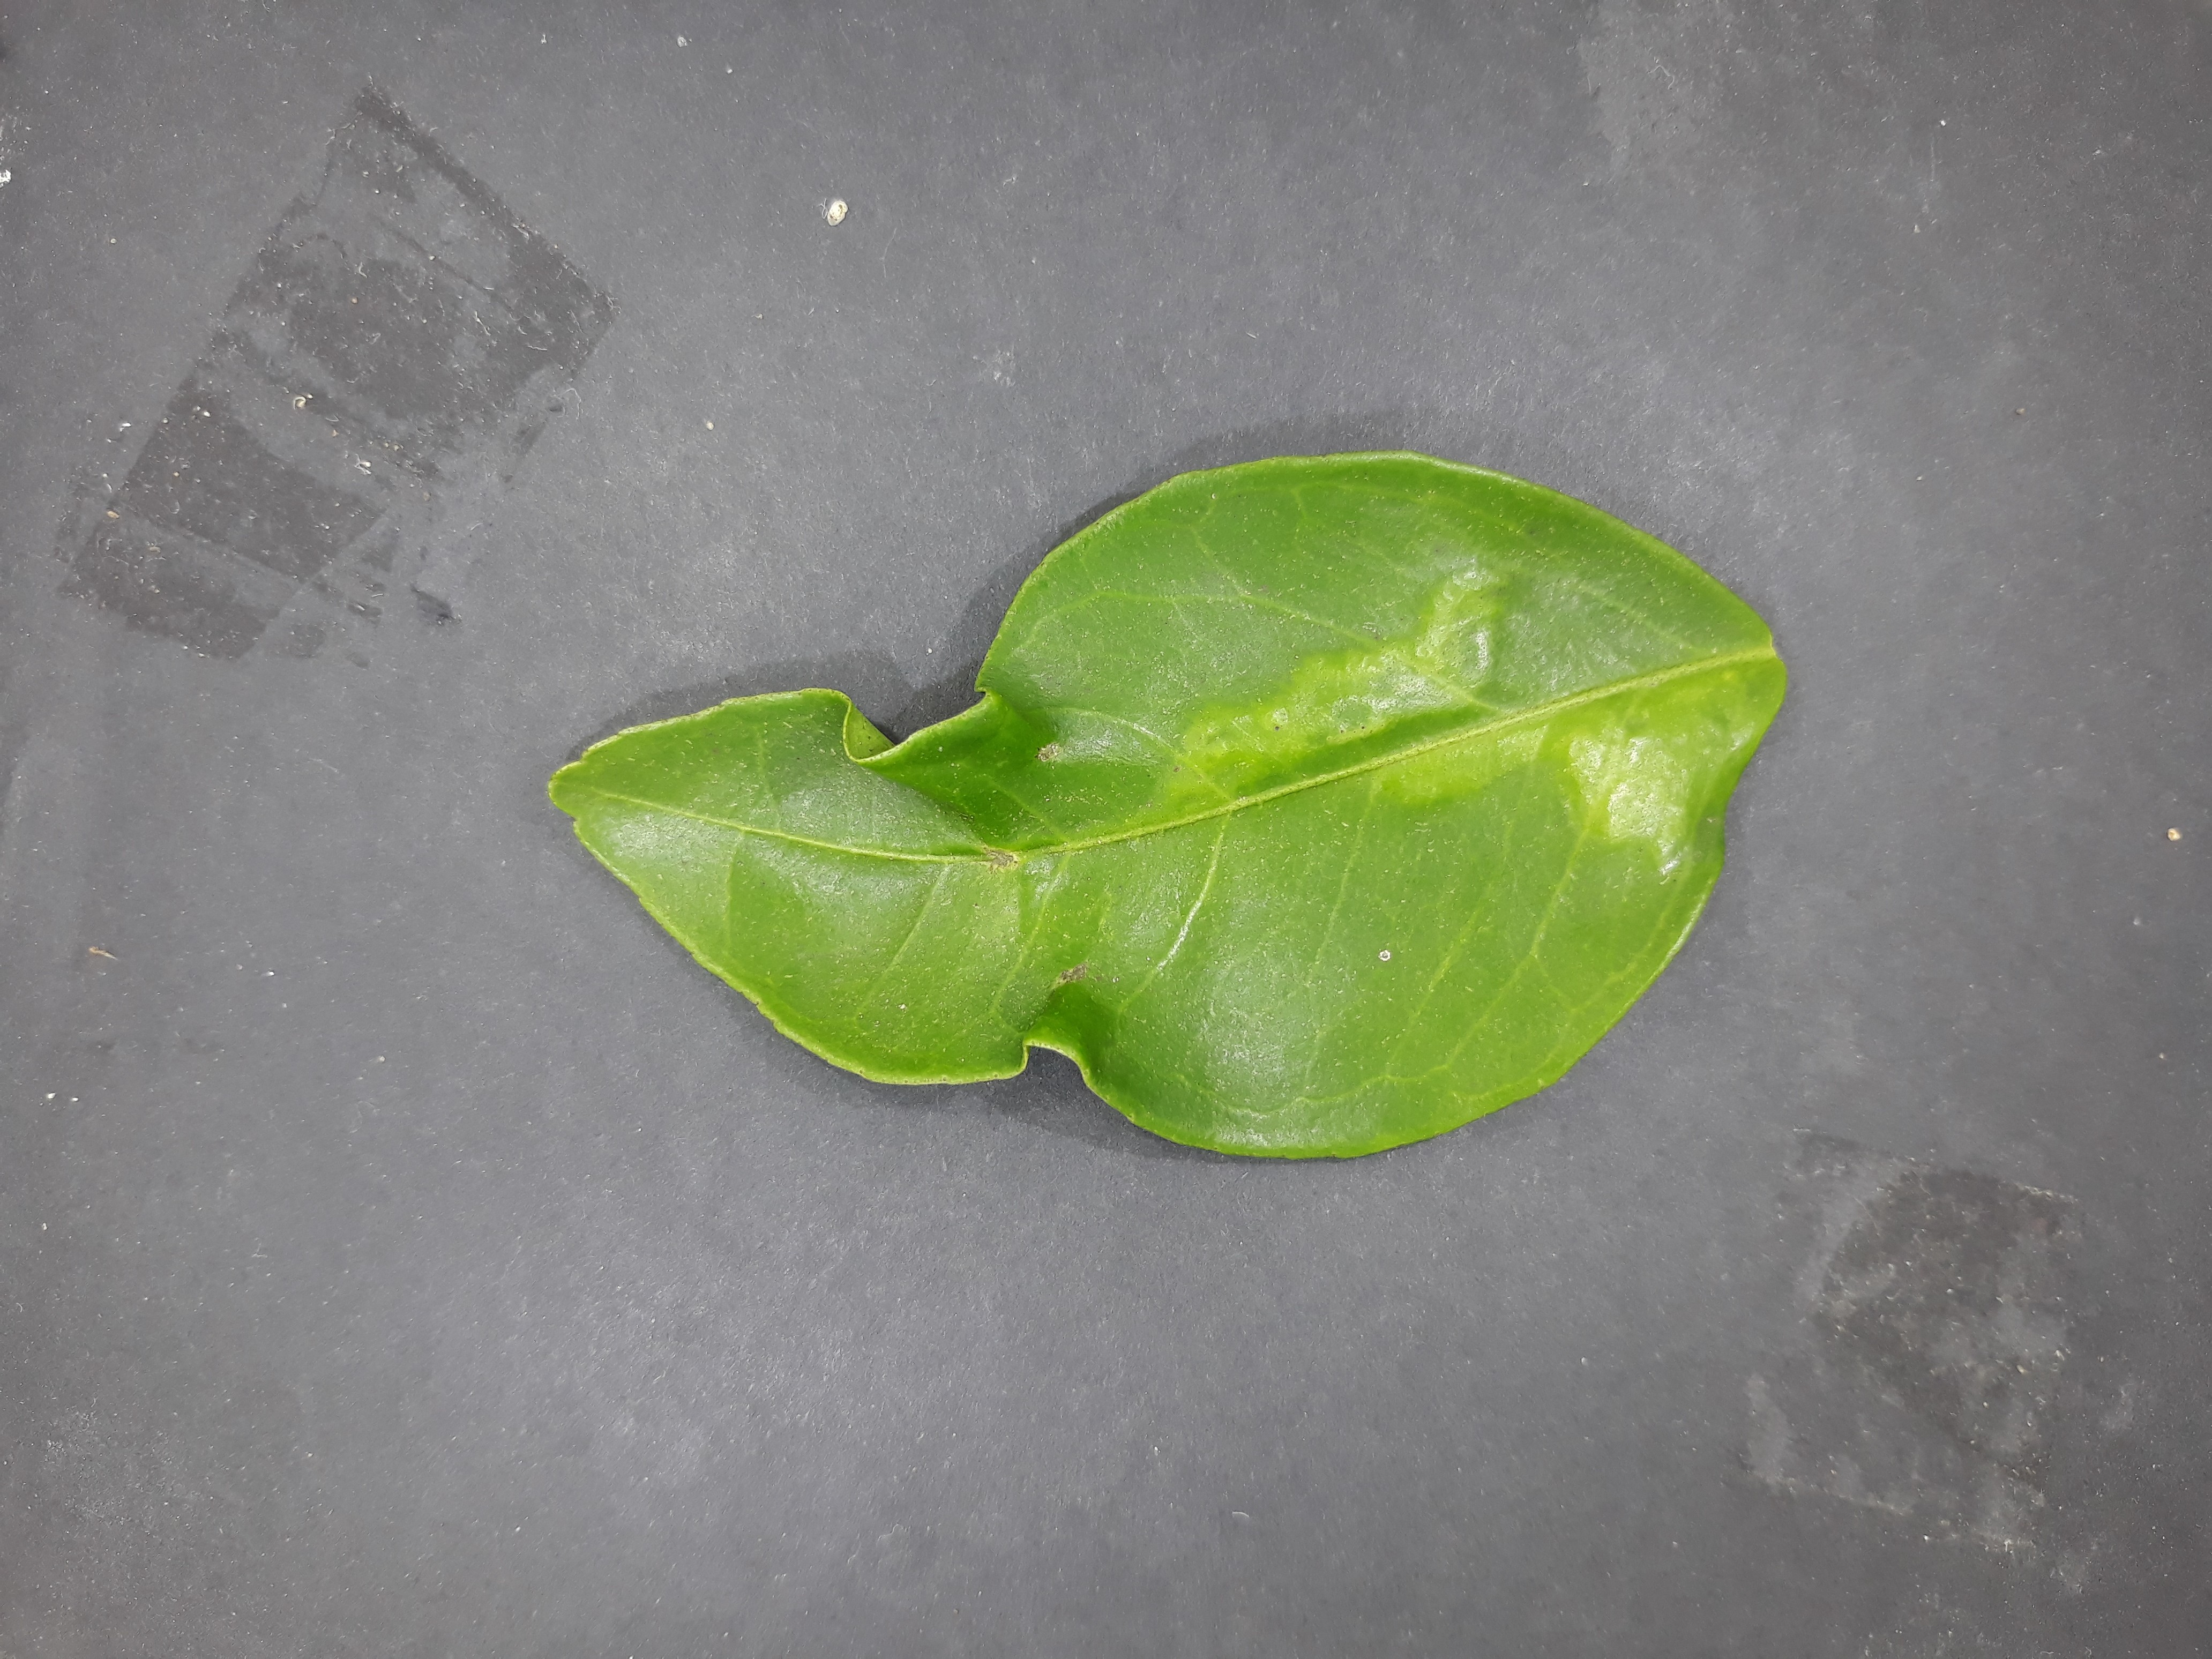
Label: Citrus_leafminer